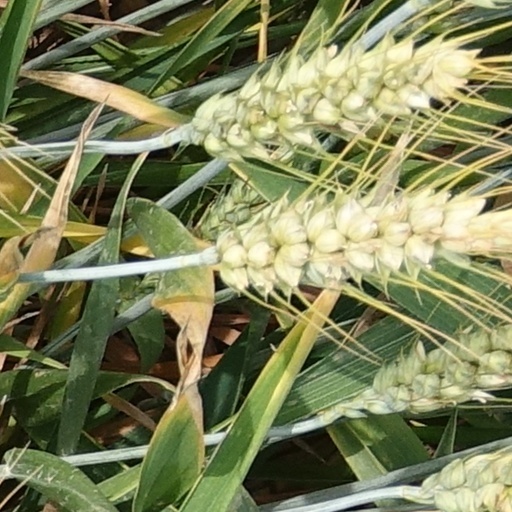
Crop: wheat